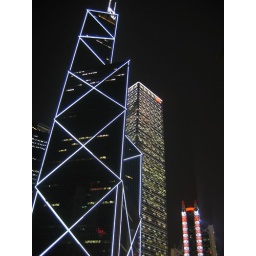
The red &amp;amp; white building in the background is HSBC. I think the building at the front is the Bank of China.